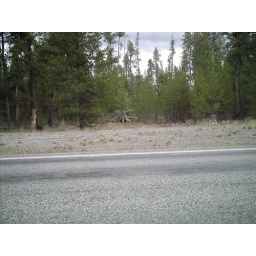
I wish I knew why these were all over the forest on the road between Island Park and West Yellowstone